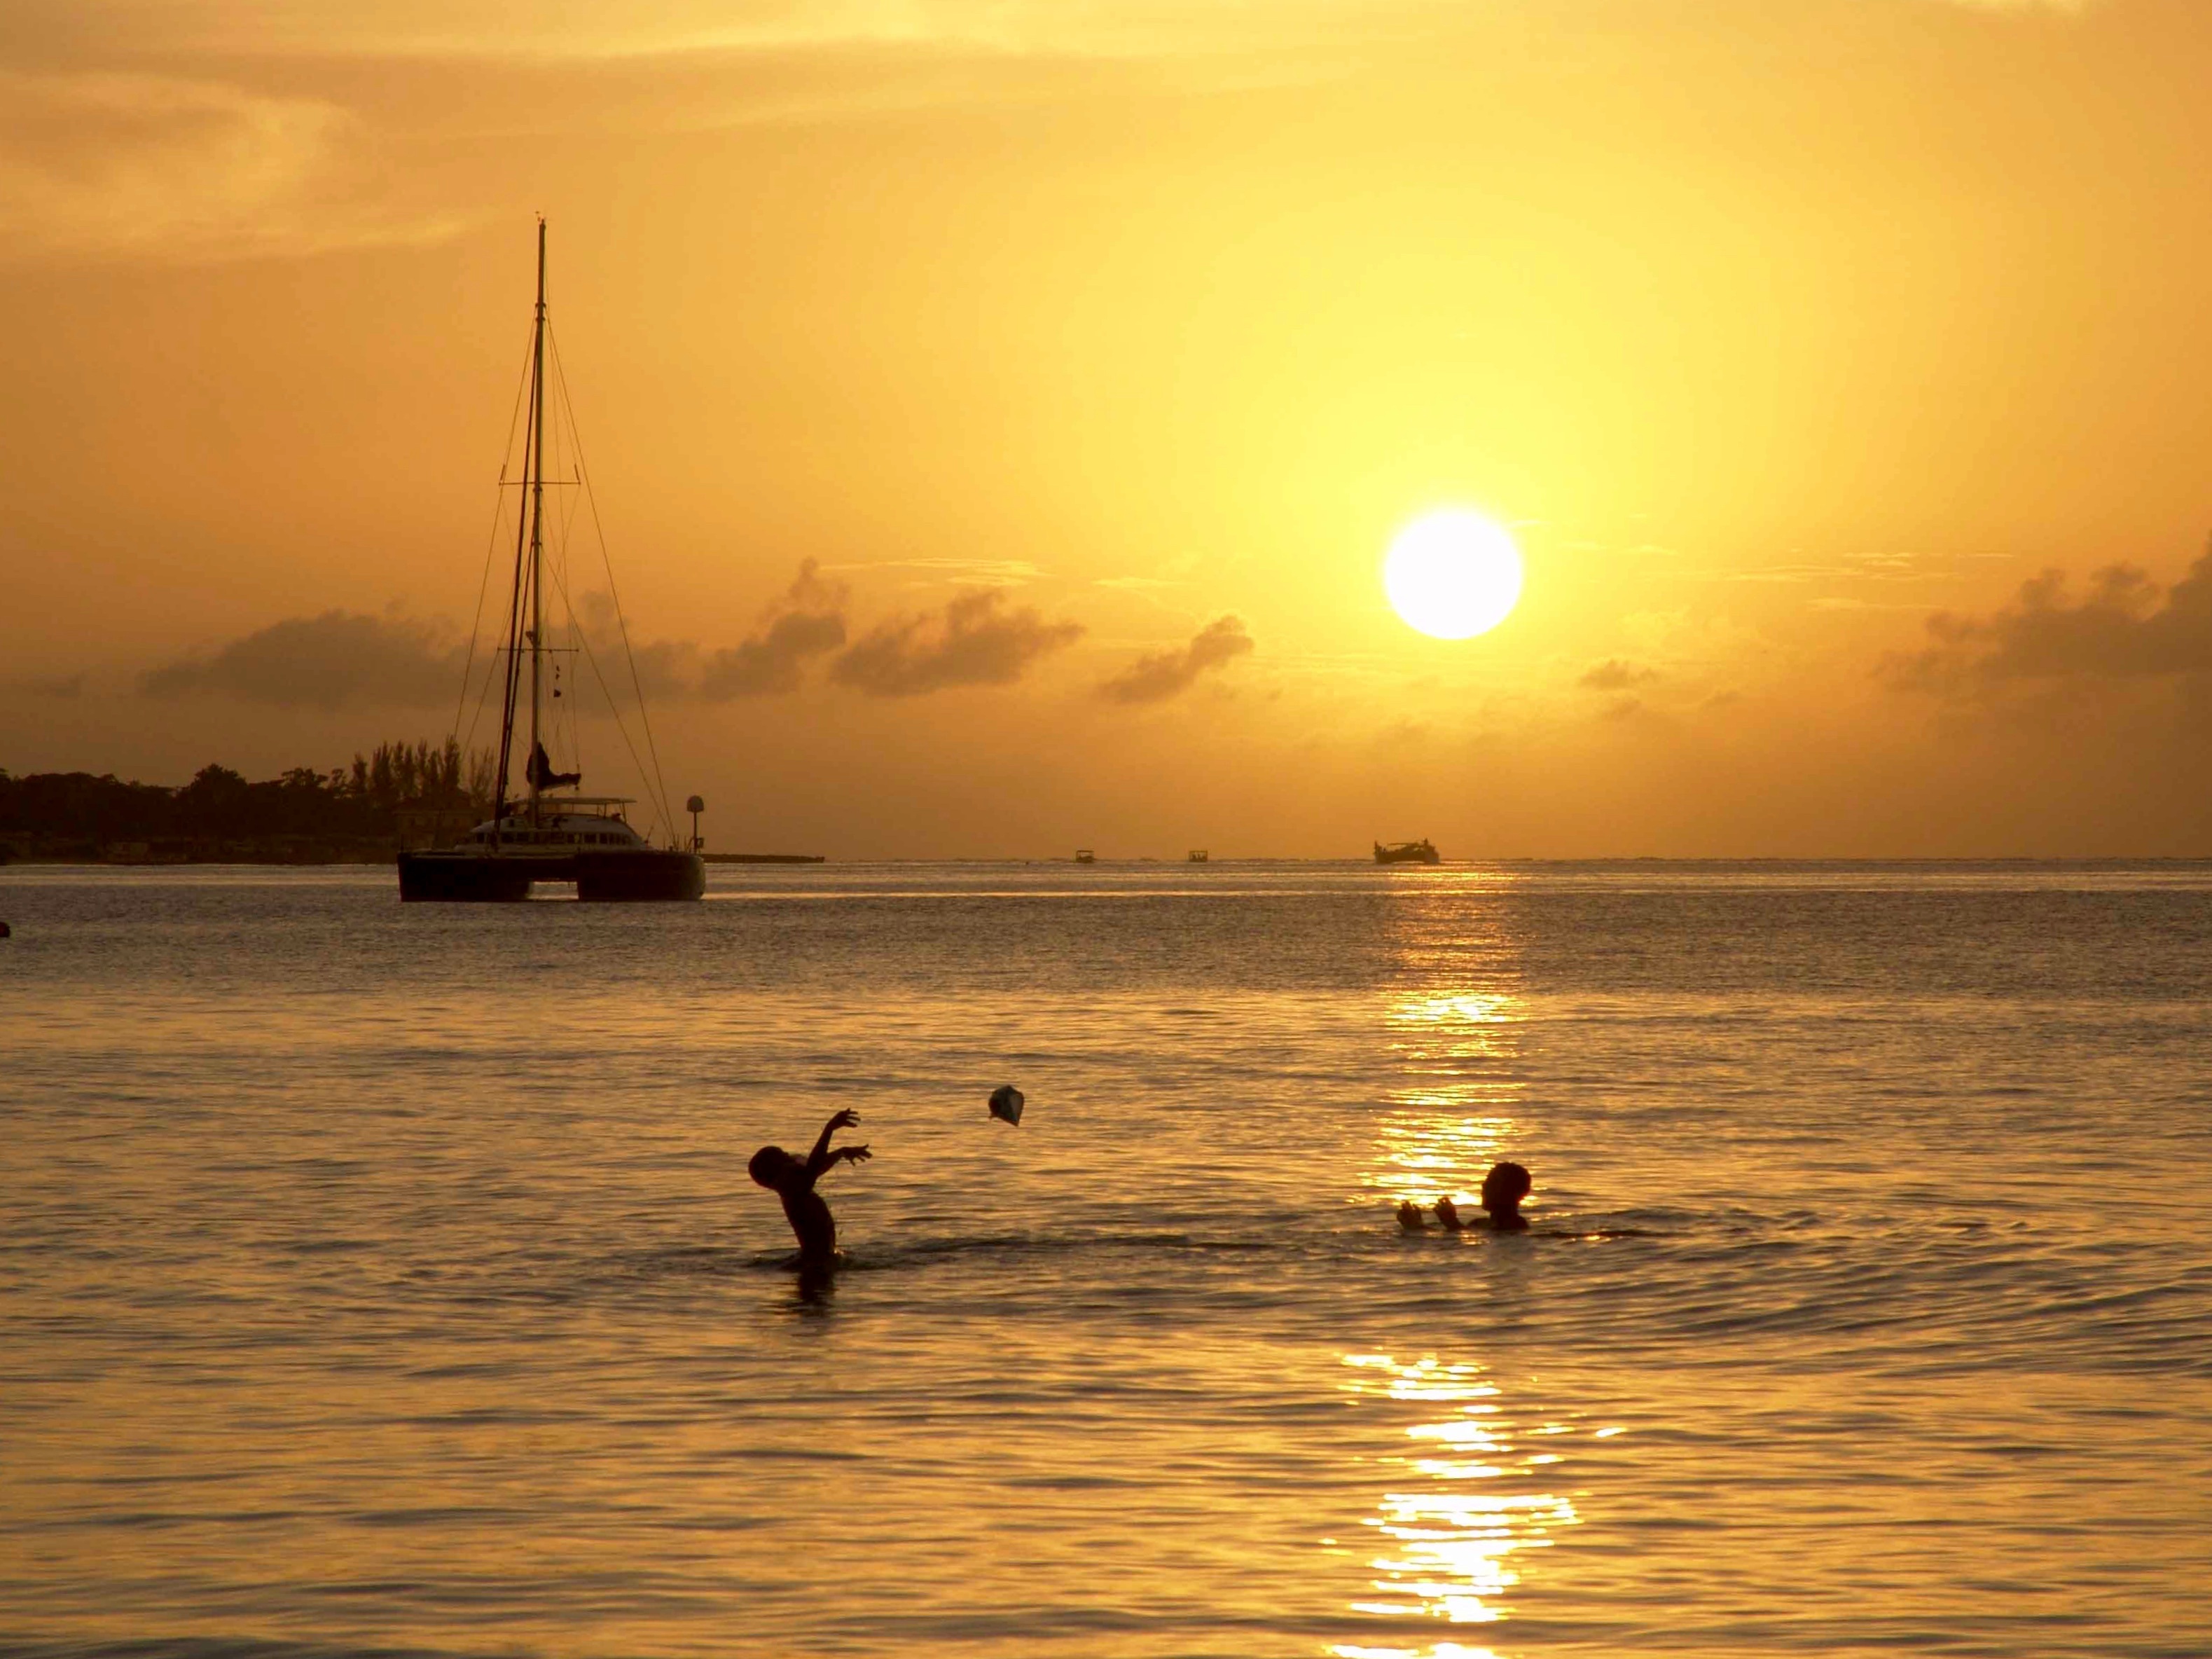
beach, sea, coast, ocean, horizon, sun, sunrise, sunset, sunlight, morning, shore, wave, dawn, summer, dusk, boot, evening, reflection, paradise, tropical, holiday, bay, jamaica, caribbean, exotic, tropics, gorgeous, sun of jamaica, palm and sun